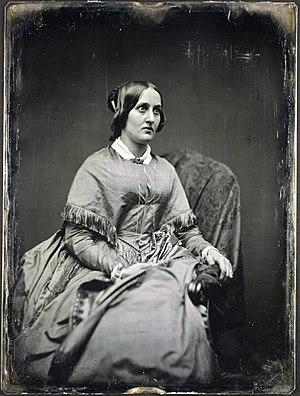
Sara Jane Lippincott, née Clarke, connue sous le pseudonyme de Grace Greenwood, est une écrivain américaine. Elle militait en faveur de réformes sociales et pour les droits des femmes.